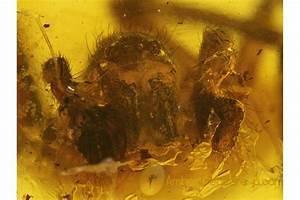
spider